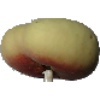
Label: peach_flat